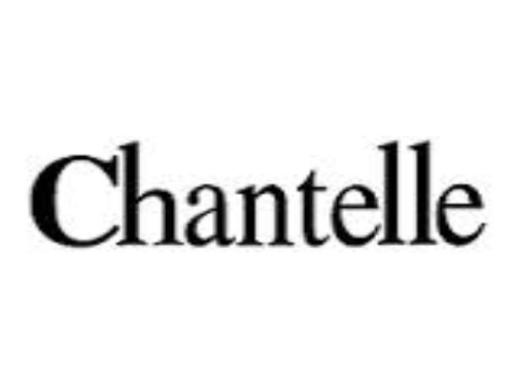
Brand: chantelle
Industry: Necessities